International Working People's Association

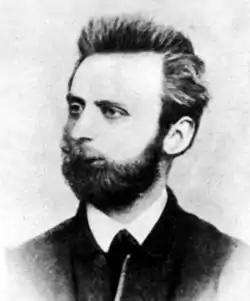
Anarchist journalist and orator Johann Most as a young man

In 1881, US sympathizers of the IWPA held the 1881 Chicago Social Revolutionary Congress. This congress was chiefly organized by the New York Social Revolutionary Club and numerous other "revolutionary clubs" formed by anarchist-oriented members who split from the SLP. This congress formalized itself as either the Revolutionary Socialist Labor Party (RSLP) or Revolutionary Socialist Party (RSP), but did not merge all of its sub-organizations together.